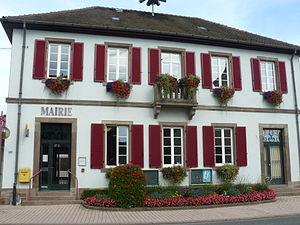
Mairie de Kunheim
Kunheim [kynaɪm] est une commune française située dans le département du Haut-Rhin, en région Grand Est.